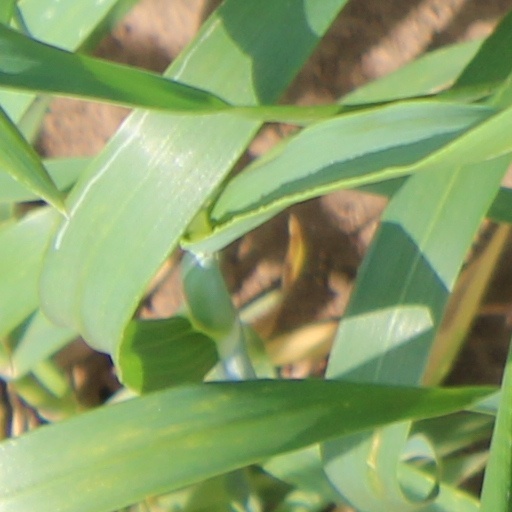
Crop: wheat